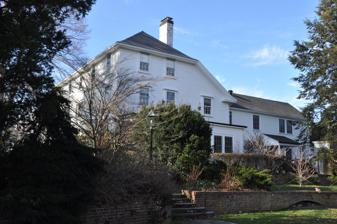
Building: Isaac Child House
Country: United States of America
Year built: 1875
Historic house in Massachusetts, United States United States historic place Isaac Child House U.S. National Register of Historic Places Show map of Massachusetts Show map of the United States Location 209 Newton St., Brookline, Massachusetts Coordinates 42°18′38″N 71°8′38″W / 42.31056°N 71.14389°W / 42.31056; -71.14389 Area 3.3 acres (1.3 ha) Built c. 1740; 1875 Architectural style Colonial MPS Brookline MRA NRHP reference No. 85003254 Added to NRHP October 17, 1985 The Isaac Child House is a historic house at 209 Newton Street in Brookline, Massachusetts .  With a documented history dating to the 1790s, it is one of Brookline's few surviving 18th-century houses.  It was listed on the National Register of Historic Places in 1985. Description and history The Isaac Child House is located the suburban residential portion of southern Brookline, at the northwest corner of Newton and Clyde Streets.  Its lot of over 3 acres (1.2 ha), surrounded on two sides by The Country Club , has been subdivided and includes three other houses.  The house is a 3 + 1 ⁄ 2 -story wood-frame  structure, with a gabled roof that has clipped corners.  A transverse two-story ell projects to the north (rear), with a single-story ell continuing beyond that. It is unclear exactly when this house was built; it contains beams that may have been reused from an early 18th century house that was probably in this site, but there is no documentary record of a house here until the 1790s.  The land has been in ownership since the mid 17th century, when it belonged to Griffin Bowen.  It is surmised that Isaac Child, his grandson, may have built the oldest portion of this house as early as 1714.  Its upper floors include heavy timber framing, wide wooden floorboards, and batten doors with strap hinges, all characteristic of First Period construction.  The house was extensively altered in the 1870s, literally raising up the old structure and building a new first floor underneath.  It has seen only relatively modest alterations since then. See also National Register of Historic Places listings in Brookline, Massachusetts References